Full Gear (2023)

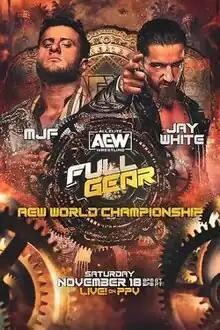
Promotional poster featuring MJF and Jay White

The 2023 Full Gear was a professional wrestling pay-per-view (PPV) event produced by All Elite Wrestling (AEW). It was the fifth annual Full Gear and took place on Saturday, November 18, 2023, at the Kia Forum in the Los Angeles suburb of Inglewood, California.